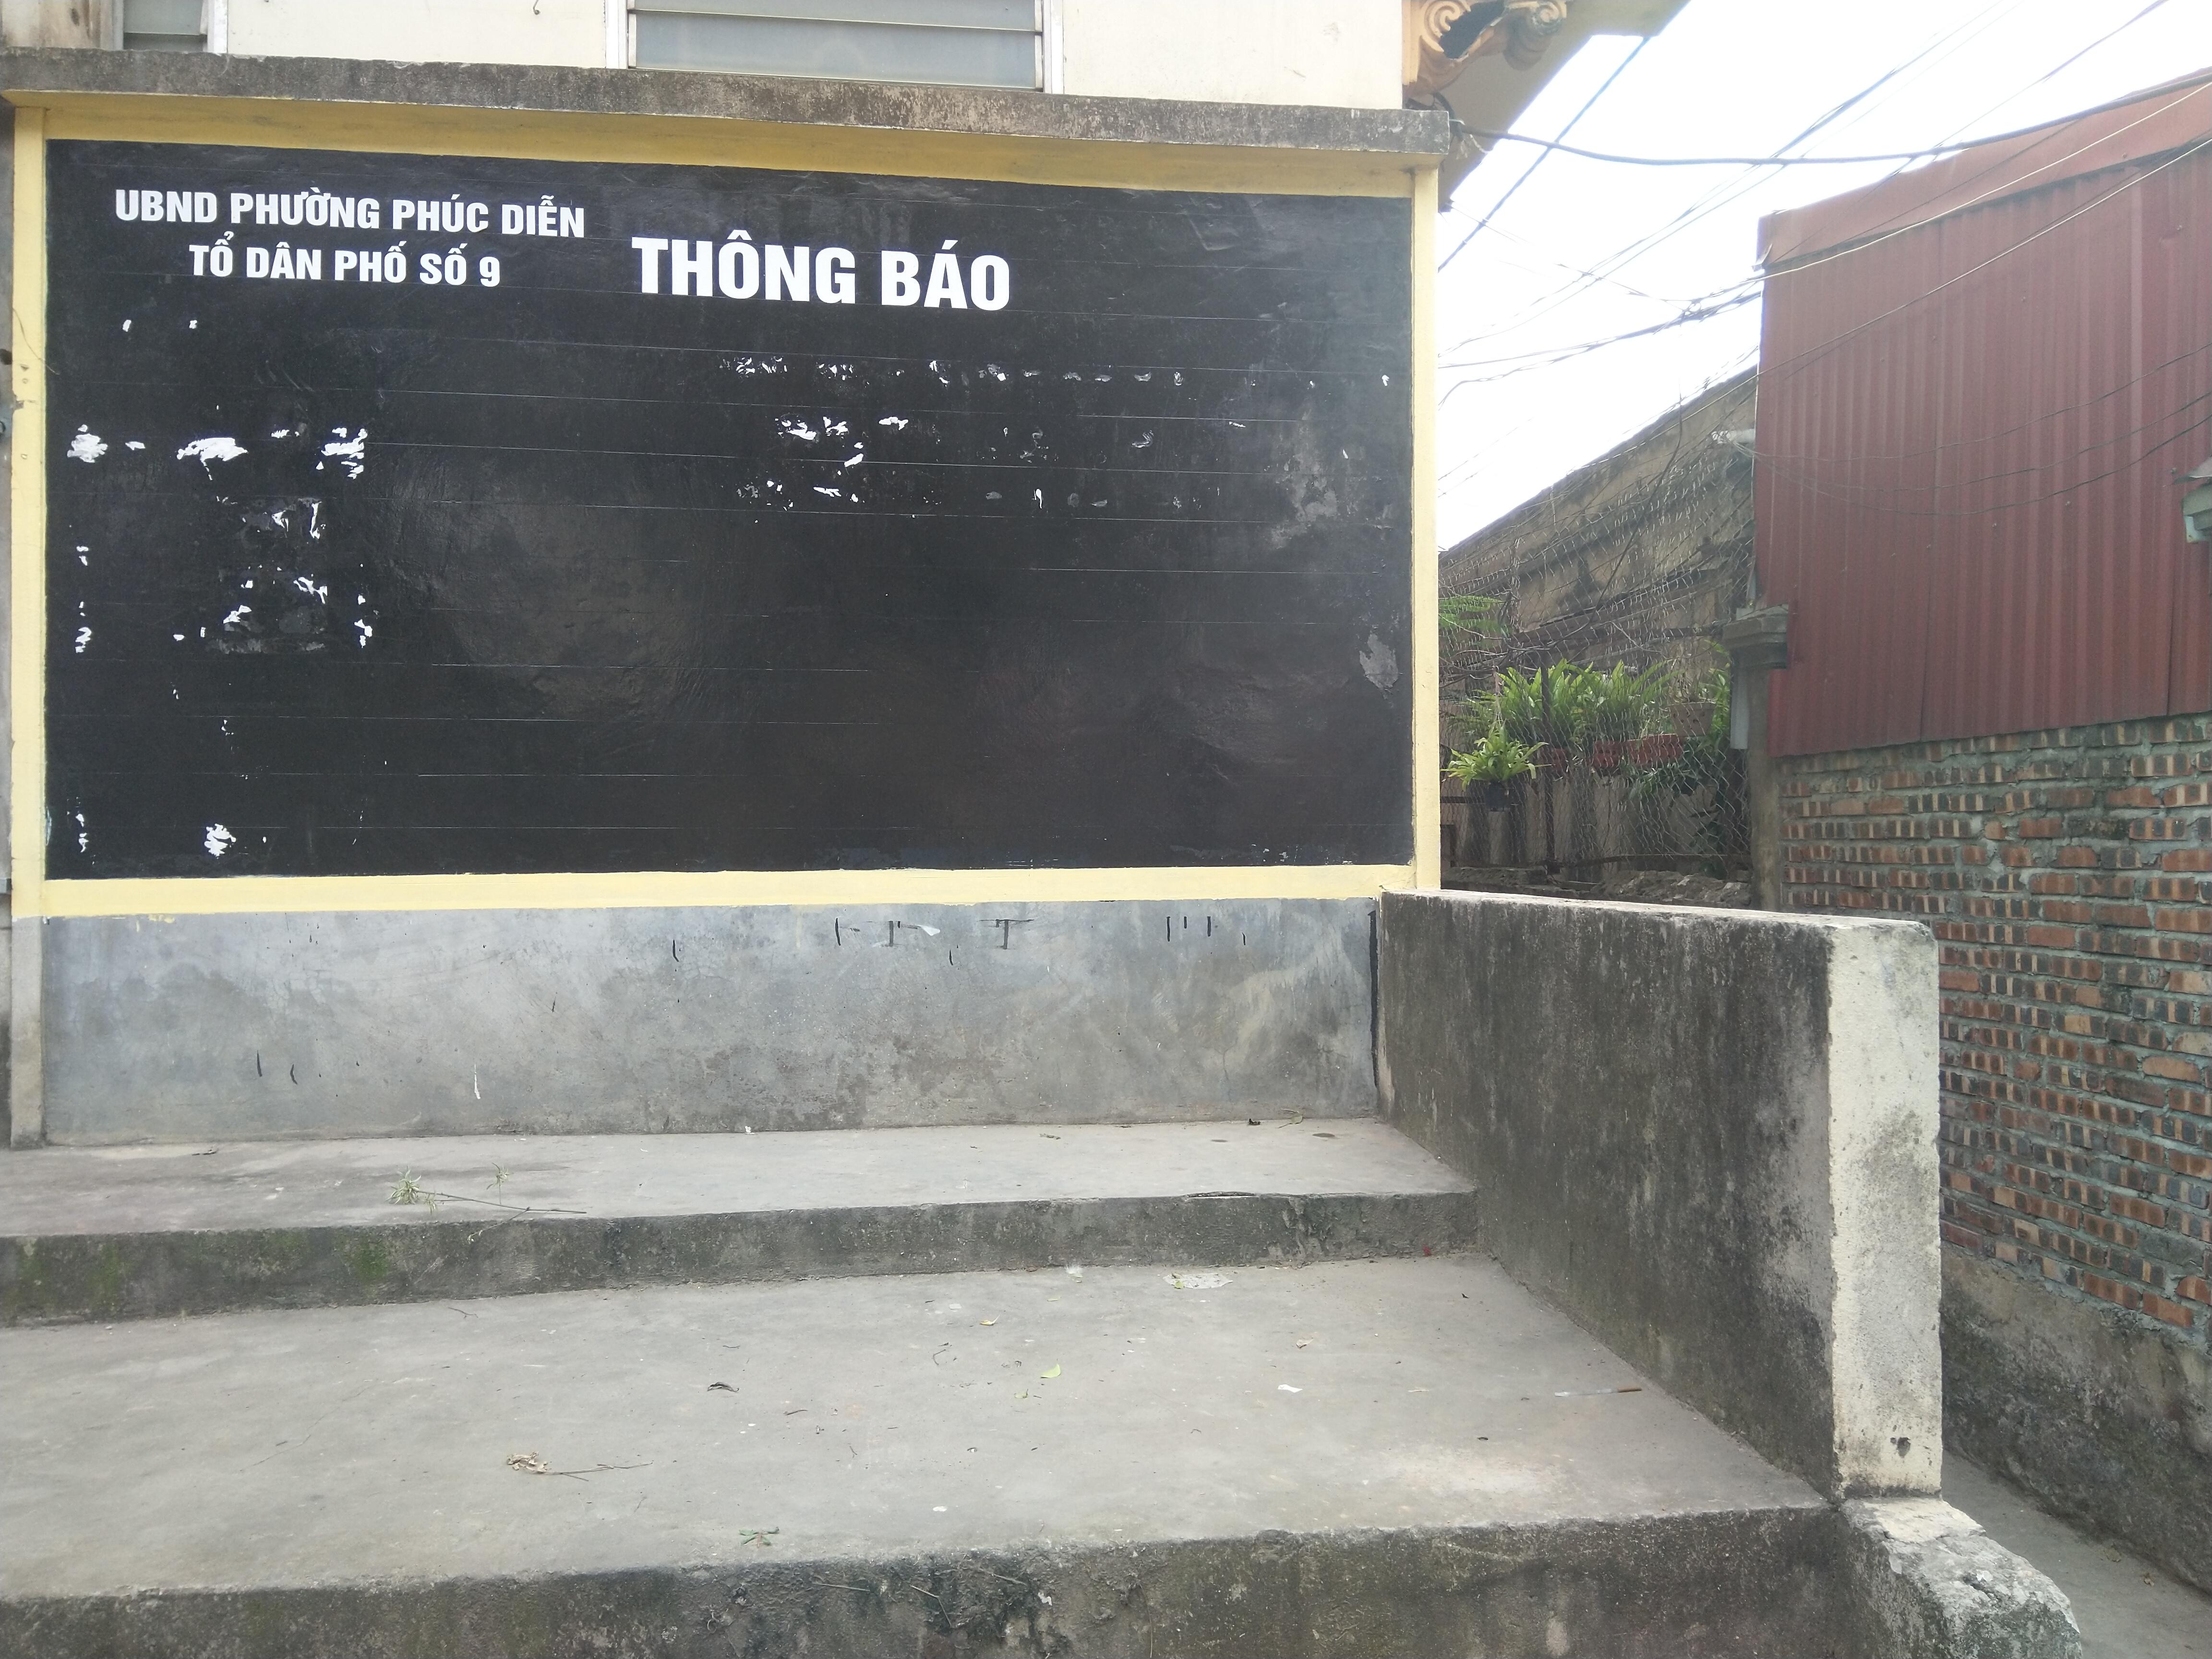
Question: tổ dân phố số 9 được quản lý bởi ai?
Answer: tổ dân phố số 9 được quản lý bởi ubnd phường phúc diễn